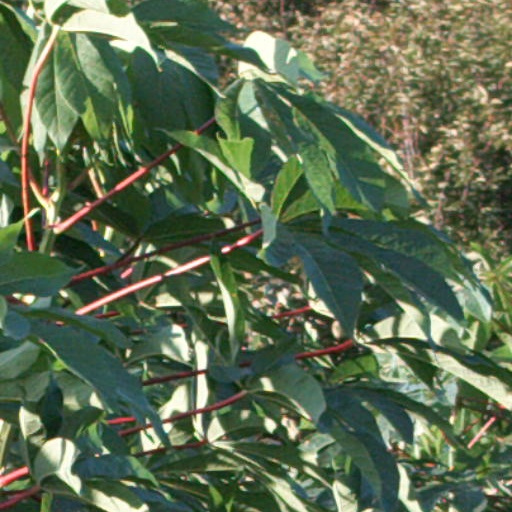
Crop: cassava